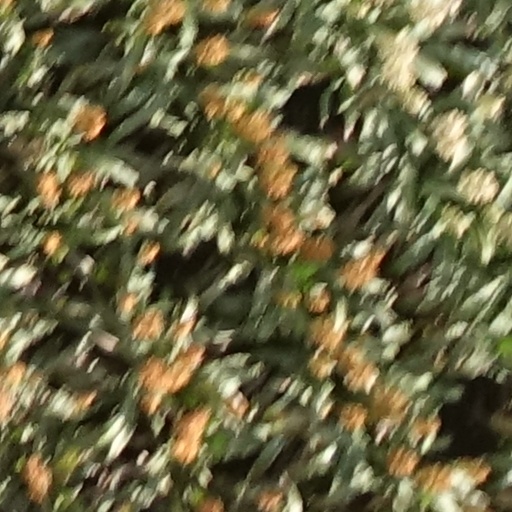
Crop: sorghum